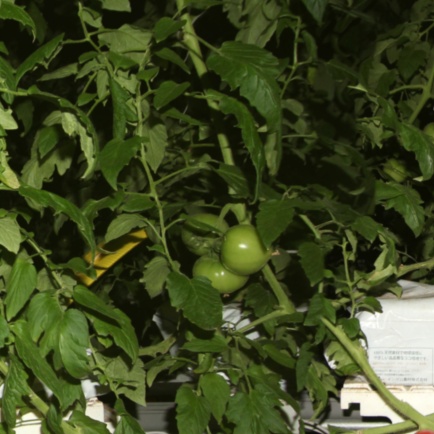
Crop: tomato